R. Tom Sawyer

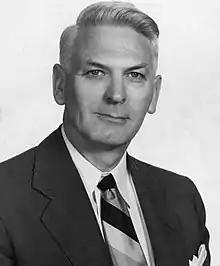
R. Tom Sawyer

He also assisted in development of the diesel locomotive while he worked for General Electric, which led him to be known as the "Father of the Diesel Locomotive". Sawyer was the founder of what is now the modern-day "International Gas Turbine Institute" (IGTI), and among industry professionals was known as "Mr. Gas Turbine". Sawyer authored books about gas turbines, locomotives, and atomic power, and was awarded three U.S. Patents. The ASME established the "R. Tom Sawyer Award" to honor him for advancing gas turbine technology in all of its aspects for over 40 years. The award in his name is the highest award given by the IGTI, and is awarded annually at their international "Turbo Expo."